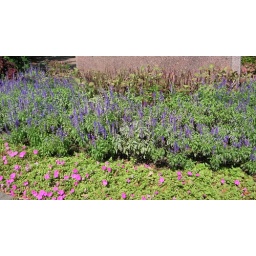
A bunch of flowers in bloom in front of the sign for my office building.